Pilgrims (Plymouth Colony)

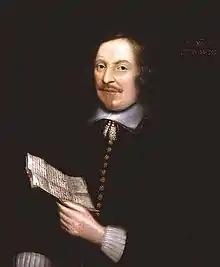
Edward Winslow was one of the most influential Pilgrim leaders. He negotiated the treaty with the Wampanoags, he was the Pilgrims' representative to their financial backers in England, and served as governor of Plymouth Colony. This portrait of him is the only portrait of a Pilgrim that was painted from life. It hangs in the Pilgrim Hall Museum in Plymouth, Massachusetts.

Around 1605, congregations in Nottinghamshire, England led by John Robinson, Richard Clyfton, and John Smyth quit the Church of England to form Separatist congregations. These held Brownist beliefs—that true churches were voluntary democratic congregations, not whole Christian nations—as taught by Robert Browne, John Greenwood, and Henry Barrowe. As Separatists, they held that their differences with the Church of England were irreconcilable and that their worship should be independent of the trappings, traditions, and organization of a central church.